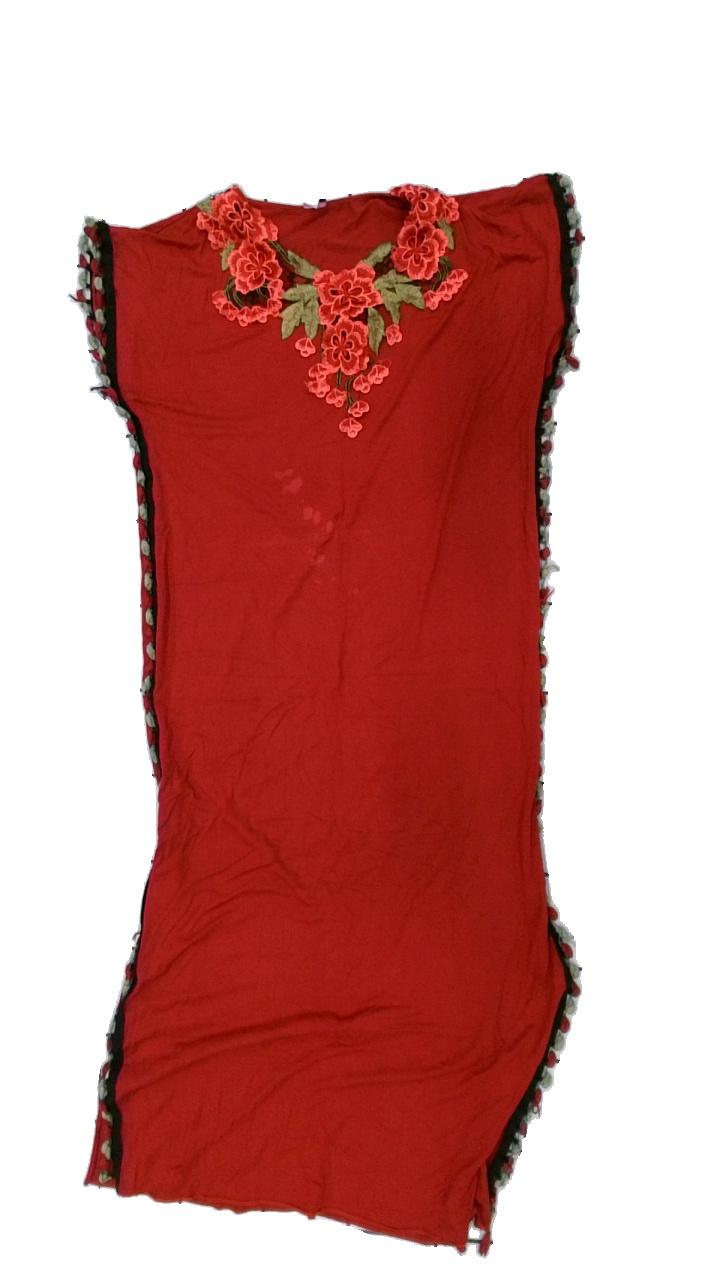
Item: Dress (Ladies)
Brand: Miss Meryem
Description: röd klänning med broderade blommor fram och tofsar längs sömmarna, fläckar fram
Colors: Red, Green
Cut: Regular
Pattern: Embroidered
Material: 100% viscose
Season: Summer
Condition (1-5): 3
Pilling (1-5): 5
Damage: fläckar
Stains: Major
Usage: Export
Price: <50